Mexican muralism

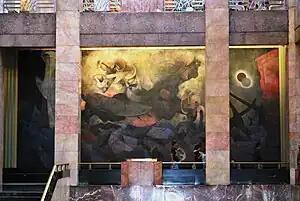
"Nacimiento de Nuestra Nacionalidad" (1952) was one of Rufino Tamayo's abstract pieces that is now in the Palacio de Bellas Artes in Mexico City.

David Alfaro Siqueiros was the youngest and most radical of the three. He joined the Venustiano Carranza army when he was eighteen and experienced the Revolution from the front lines. Although all three muralists were communists, Siqueiros was the most dedicated, as evidenced by his portrayals of the proletarian masses. His work is also characterized with rapid, sweeping, bold lines and the use of modern enamels, machinery and other elements related to technology. His style showed a "futurist blurring of form and technique." His fascination with technology as it relates to art was exemplified when he emphasized the mass communications visual technology of photograph and motion picture in his eventual movement toward neorealism. His radical politics made him unwelcome in Mexico and the United States, so he did much of his work in South America. However, his masterpiece is considered to be the Polyforum Cultural Siqueiros, located in Mexico City.